Rössen culture

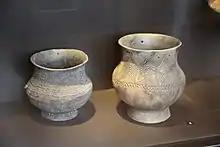
Pottery

Rössen vessels are characteristically decorated with double incisions ("goat's foot incision" or German '"Geißfußstich"') with incrustation of white paste. Grooved or stamped incisions are also common. Over time, the extent of the decorated areas appears to decrease so that on later vessels it is mostly restricted to the neck or entirely absent.